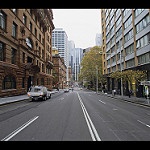
Label: non_damage_buildings_street